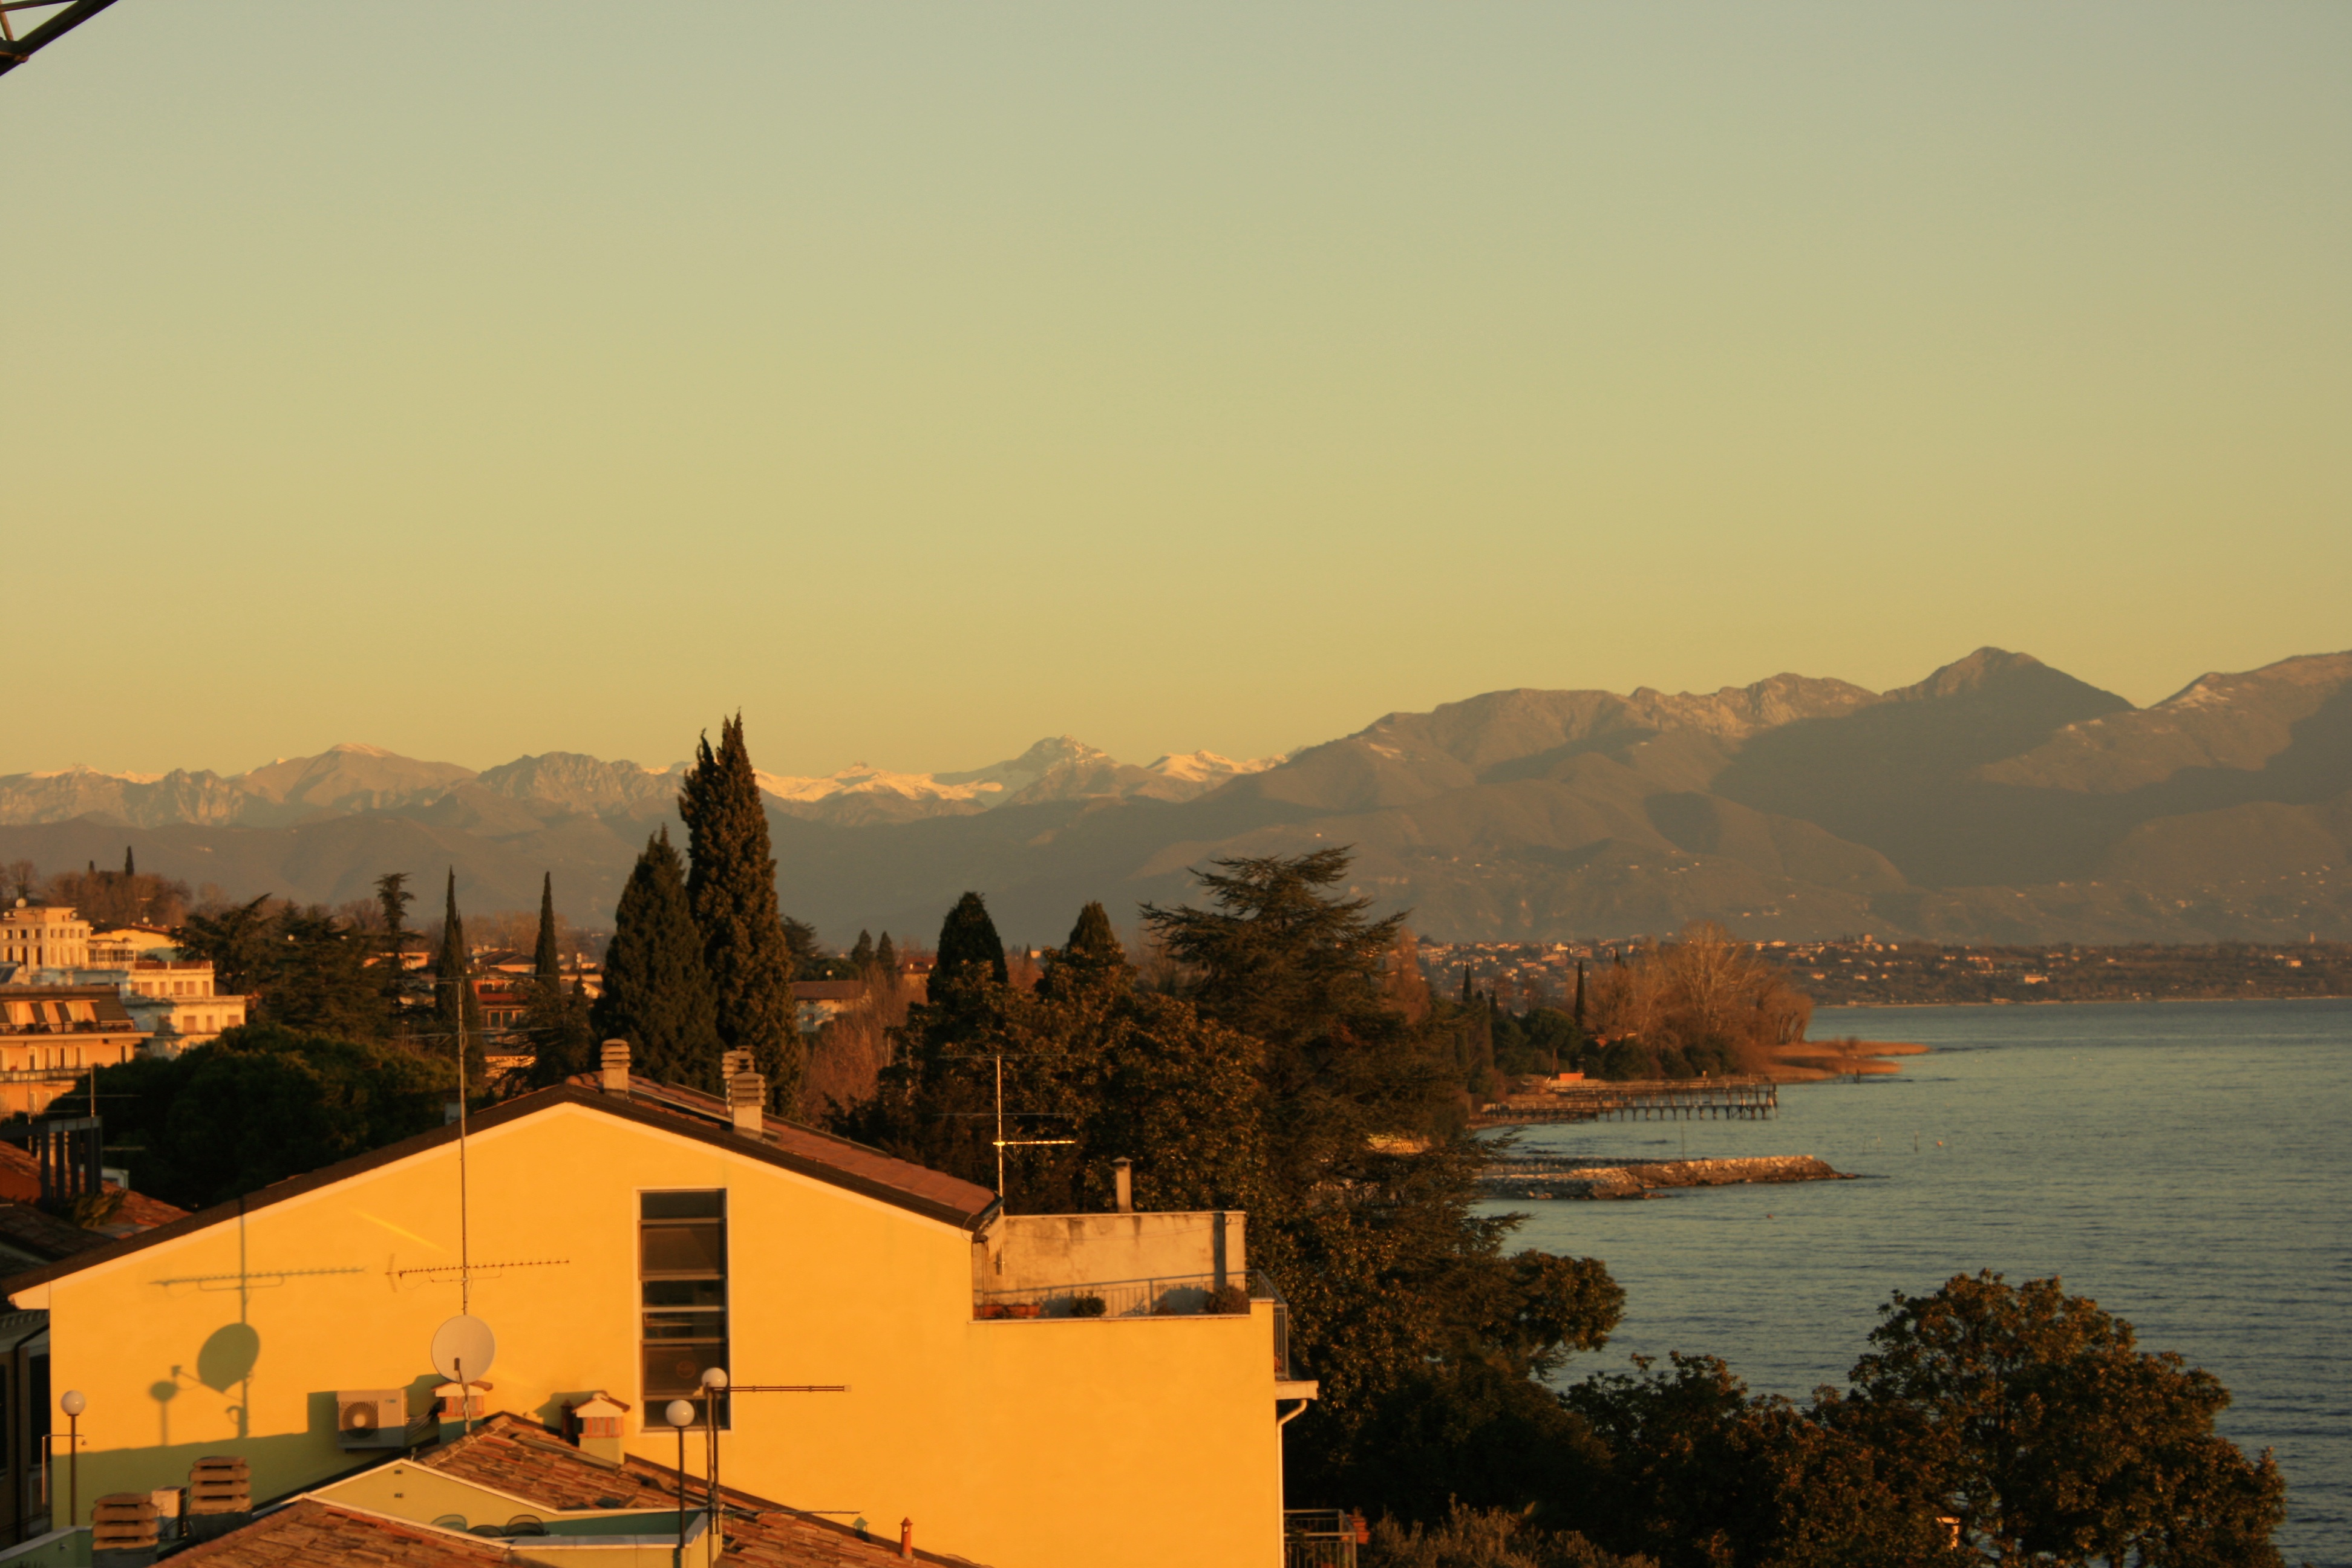
landscape, sea, mountain, sunrise, sunset, morning, hill, lake, dawn, dusk, evening, peaceful, on the lake garda, northern italy brescia, view park, atmospheric phenomenon